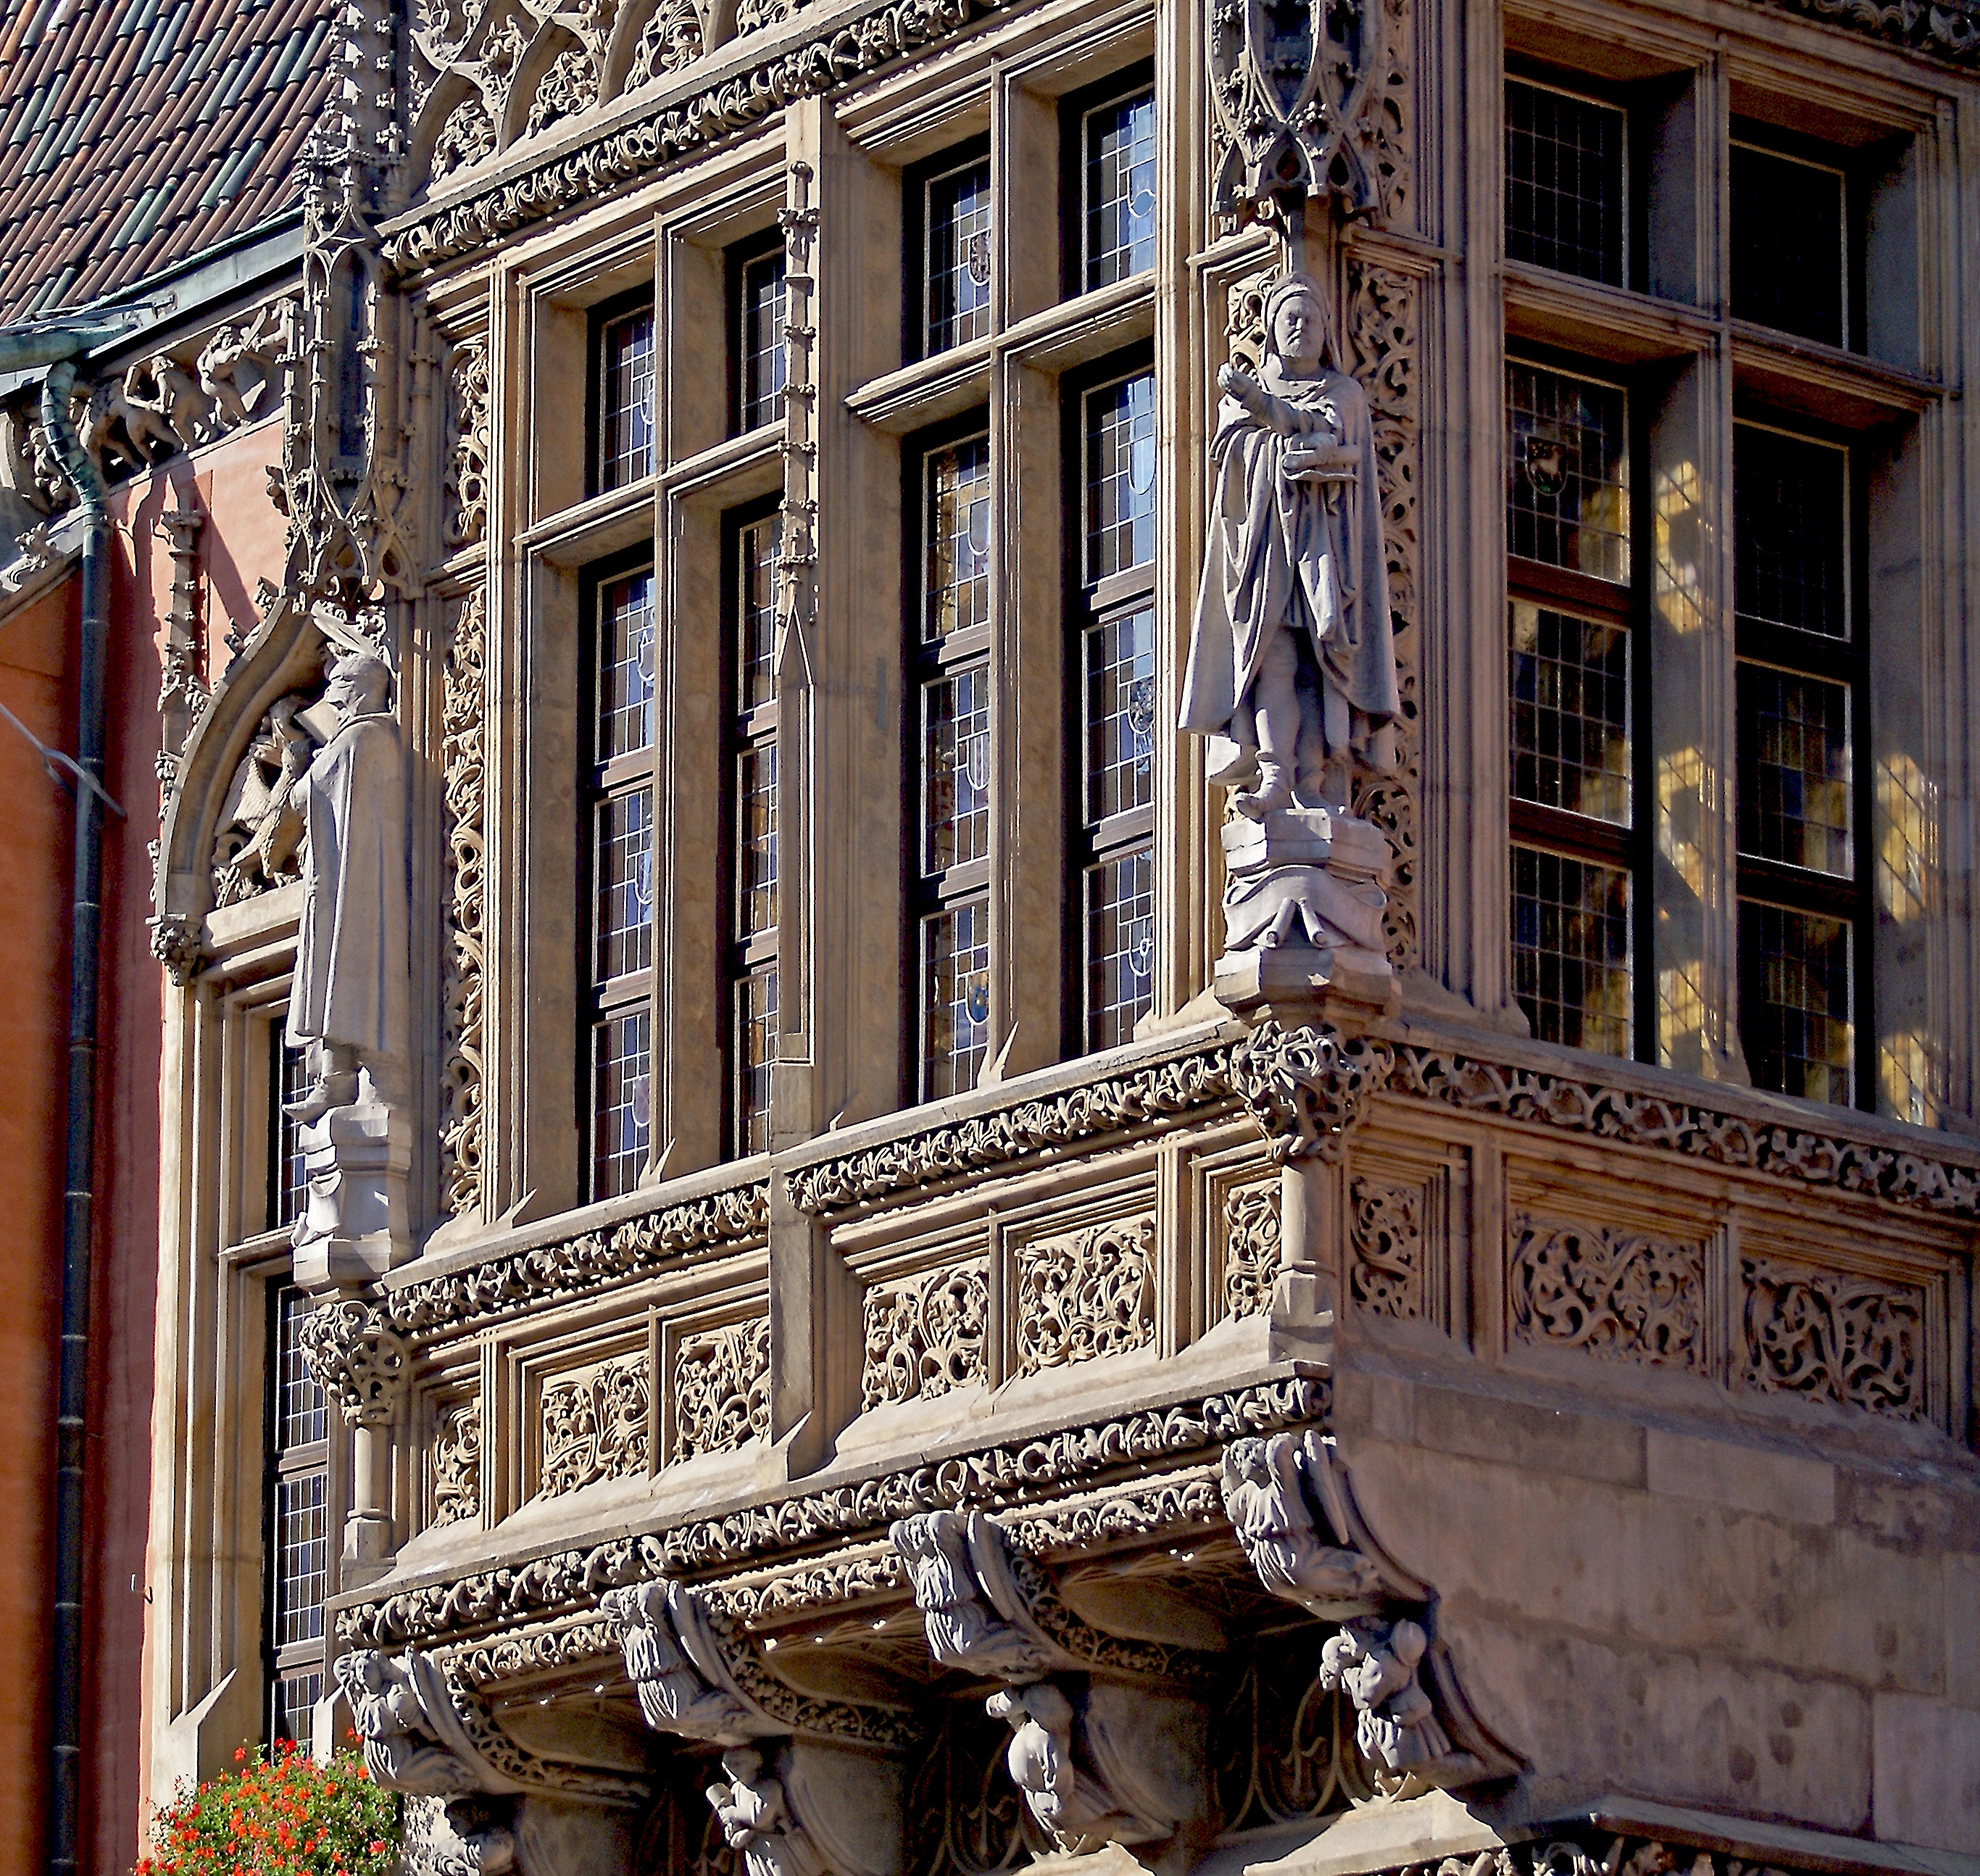
architecture, window, building, palace, old, city, monument, downtown, balcony, landmark, facade, lighting, sculptures, history, kamienica, facades, the market, the window, wroc aw, the city centre, the town hall, urban area, architectural decoration, ancient history